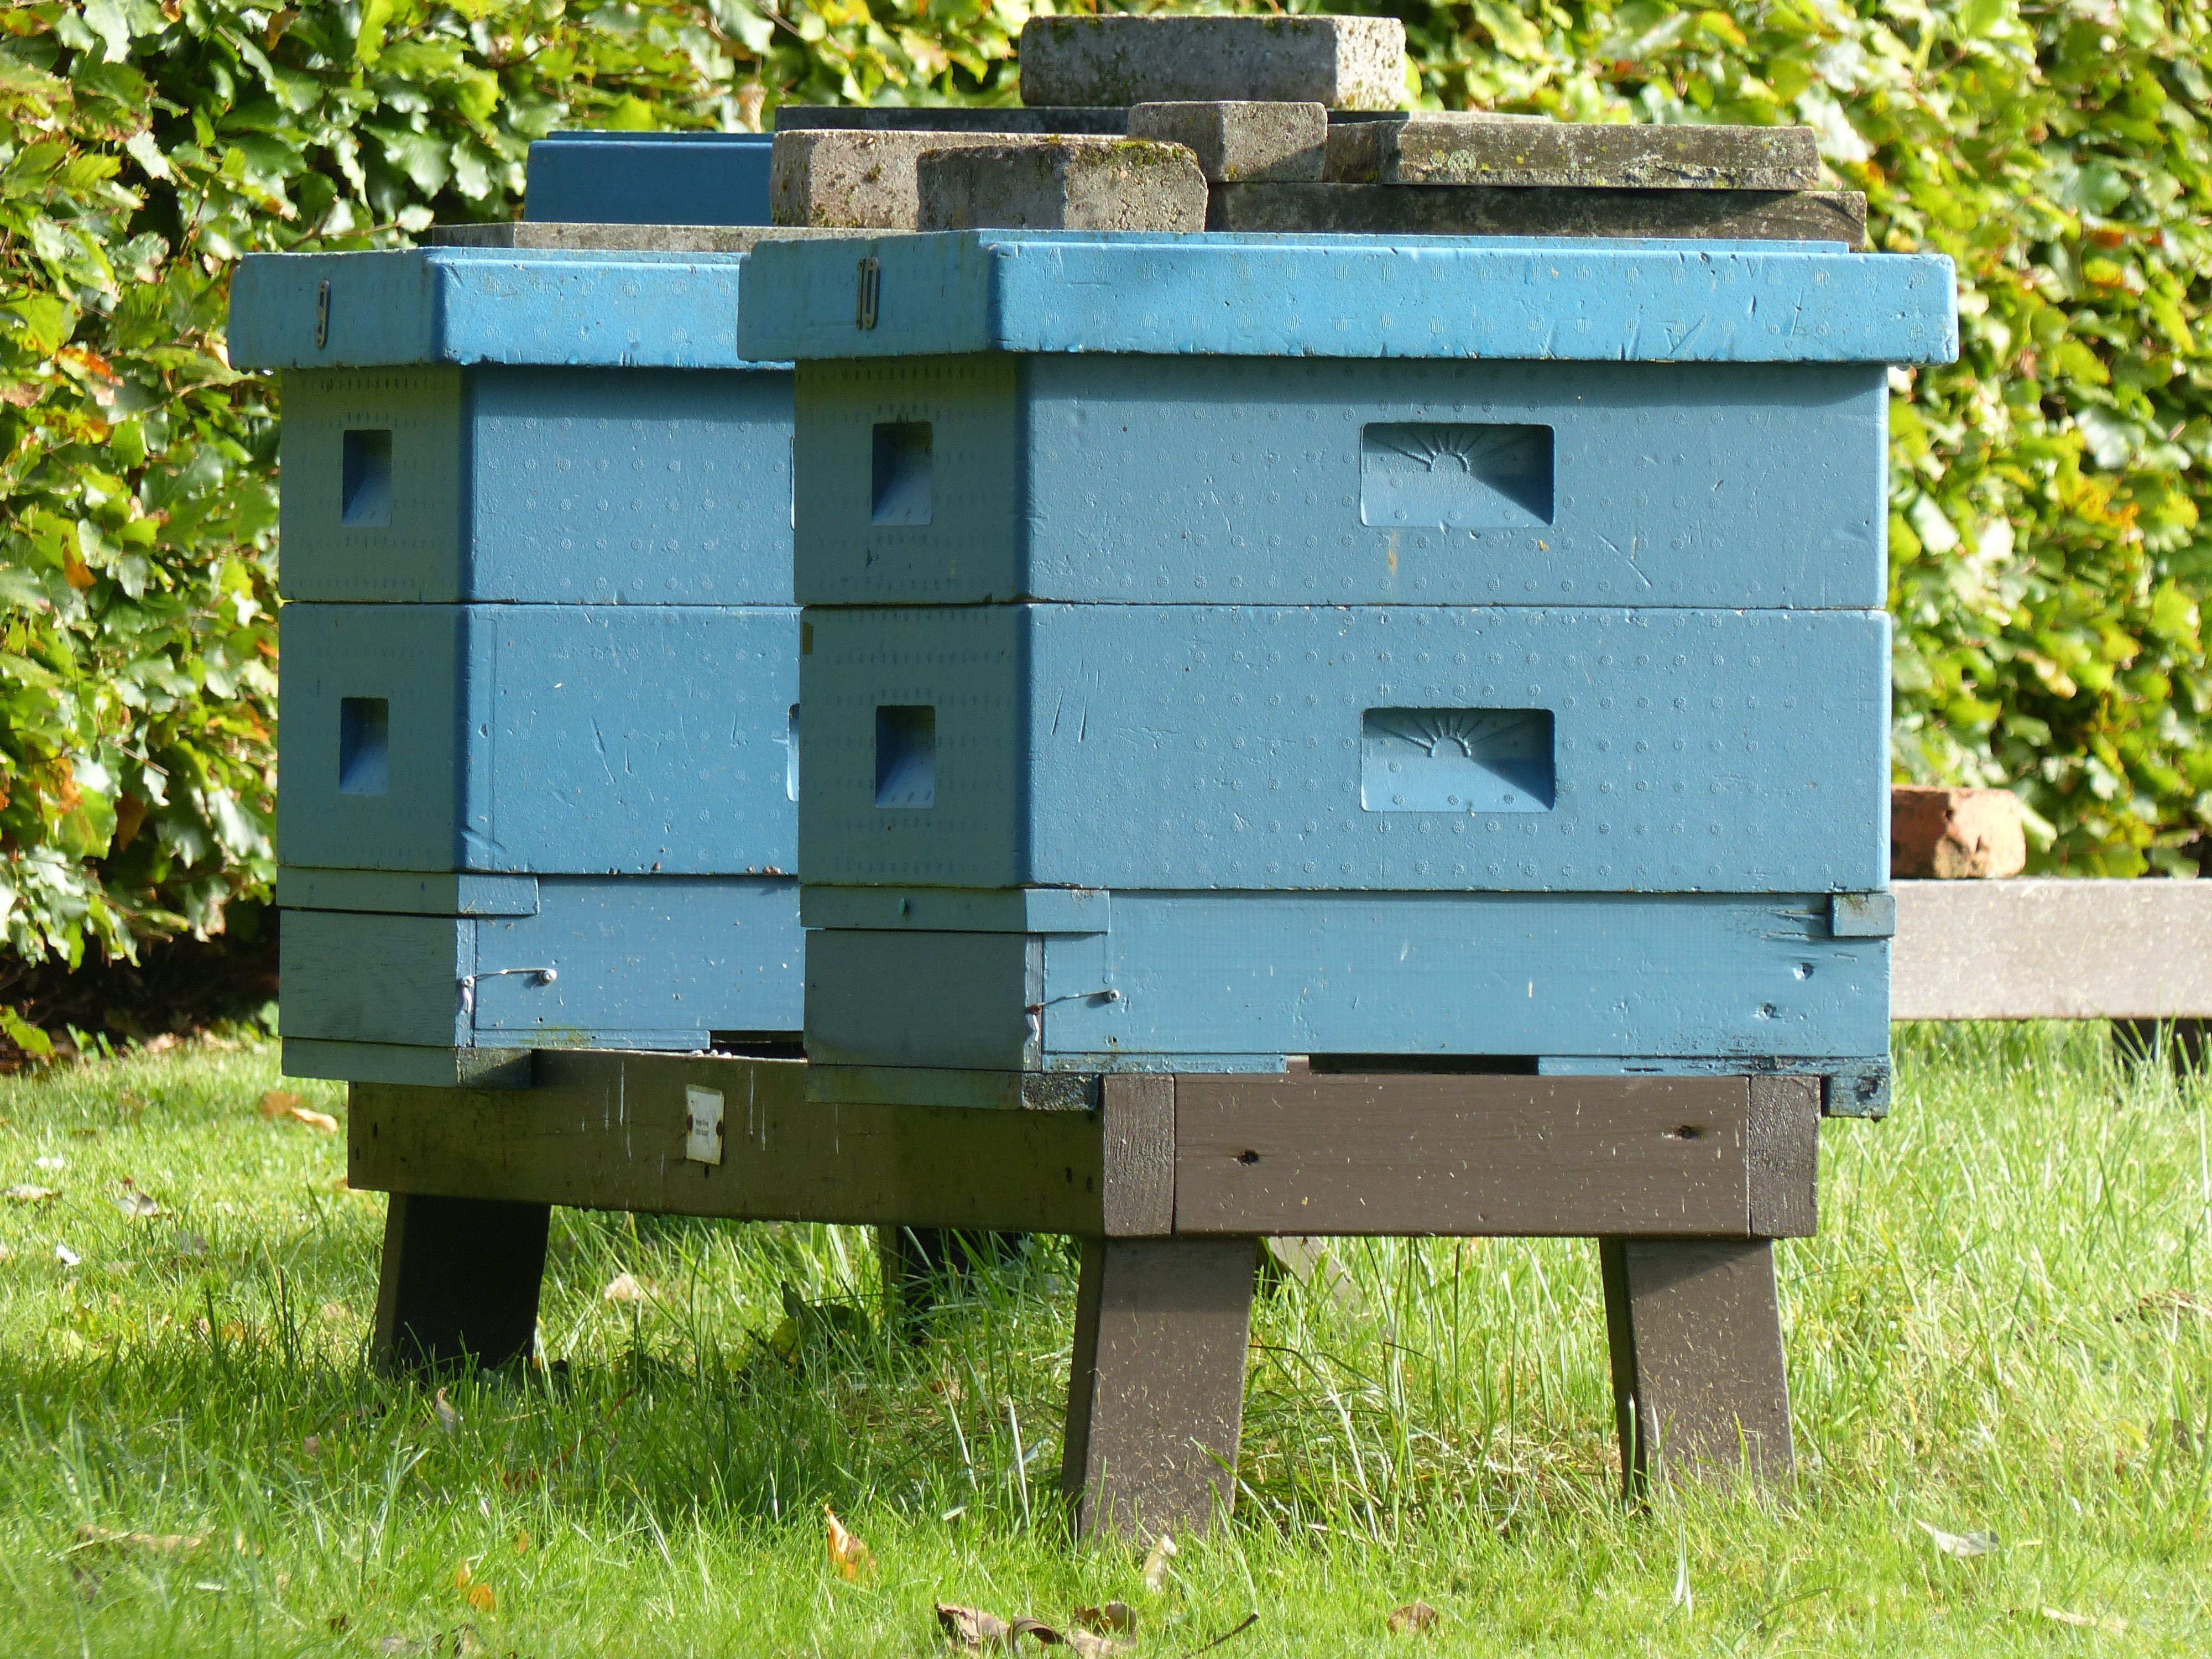
wood, lawn, summer, color, insect, agriculture, invertebrate, beekeeper, shrubs, bee, beehive, apiary, pollinator, hives, man made object, membrane winged insect